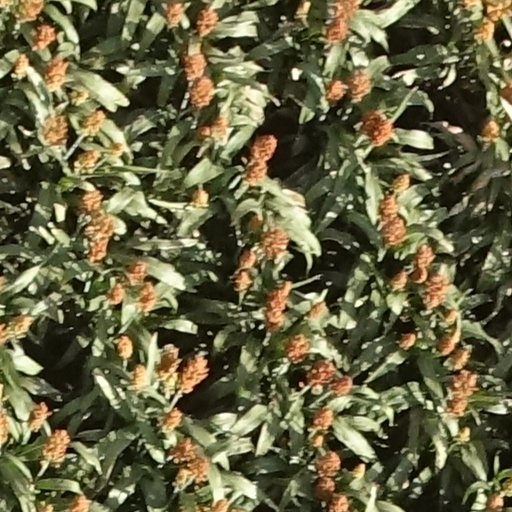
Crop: sorghum